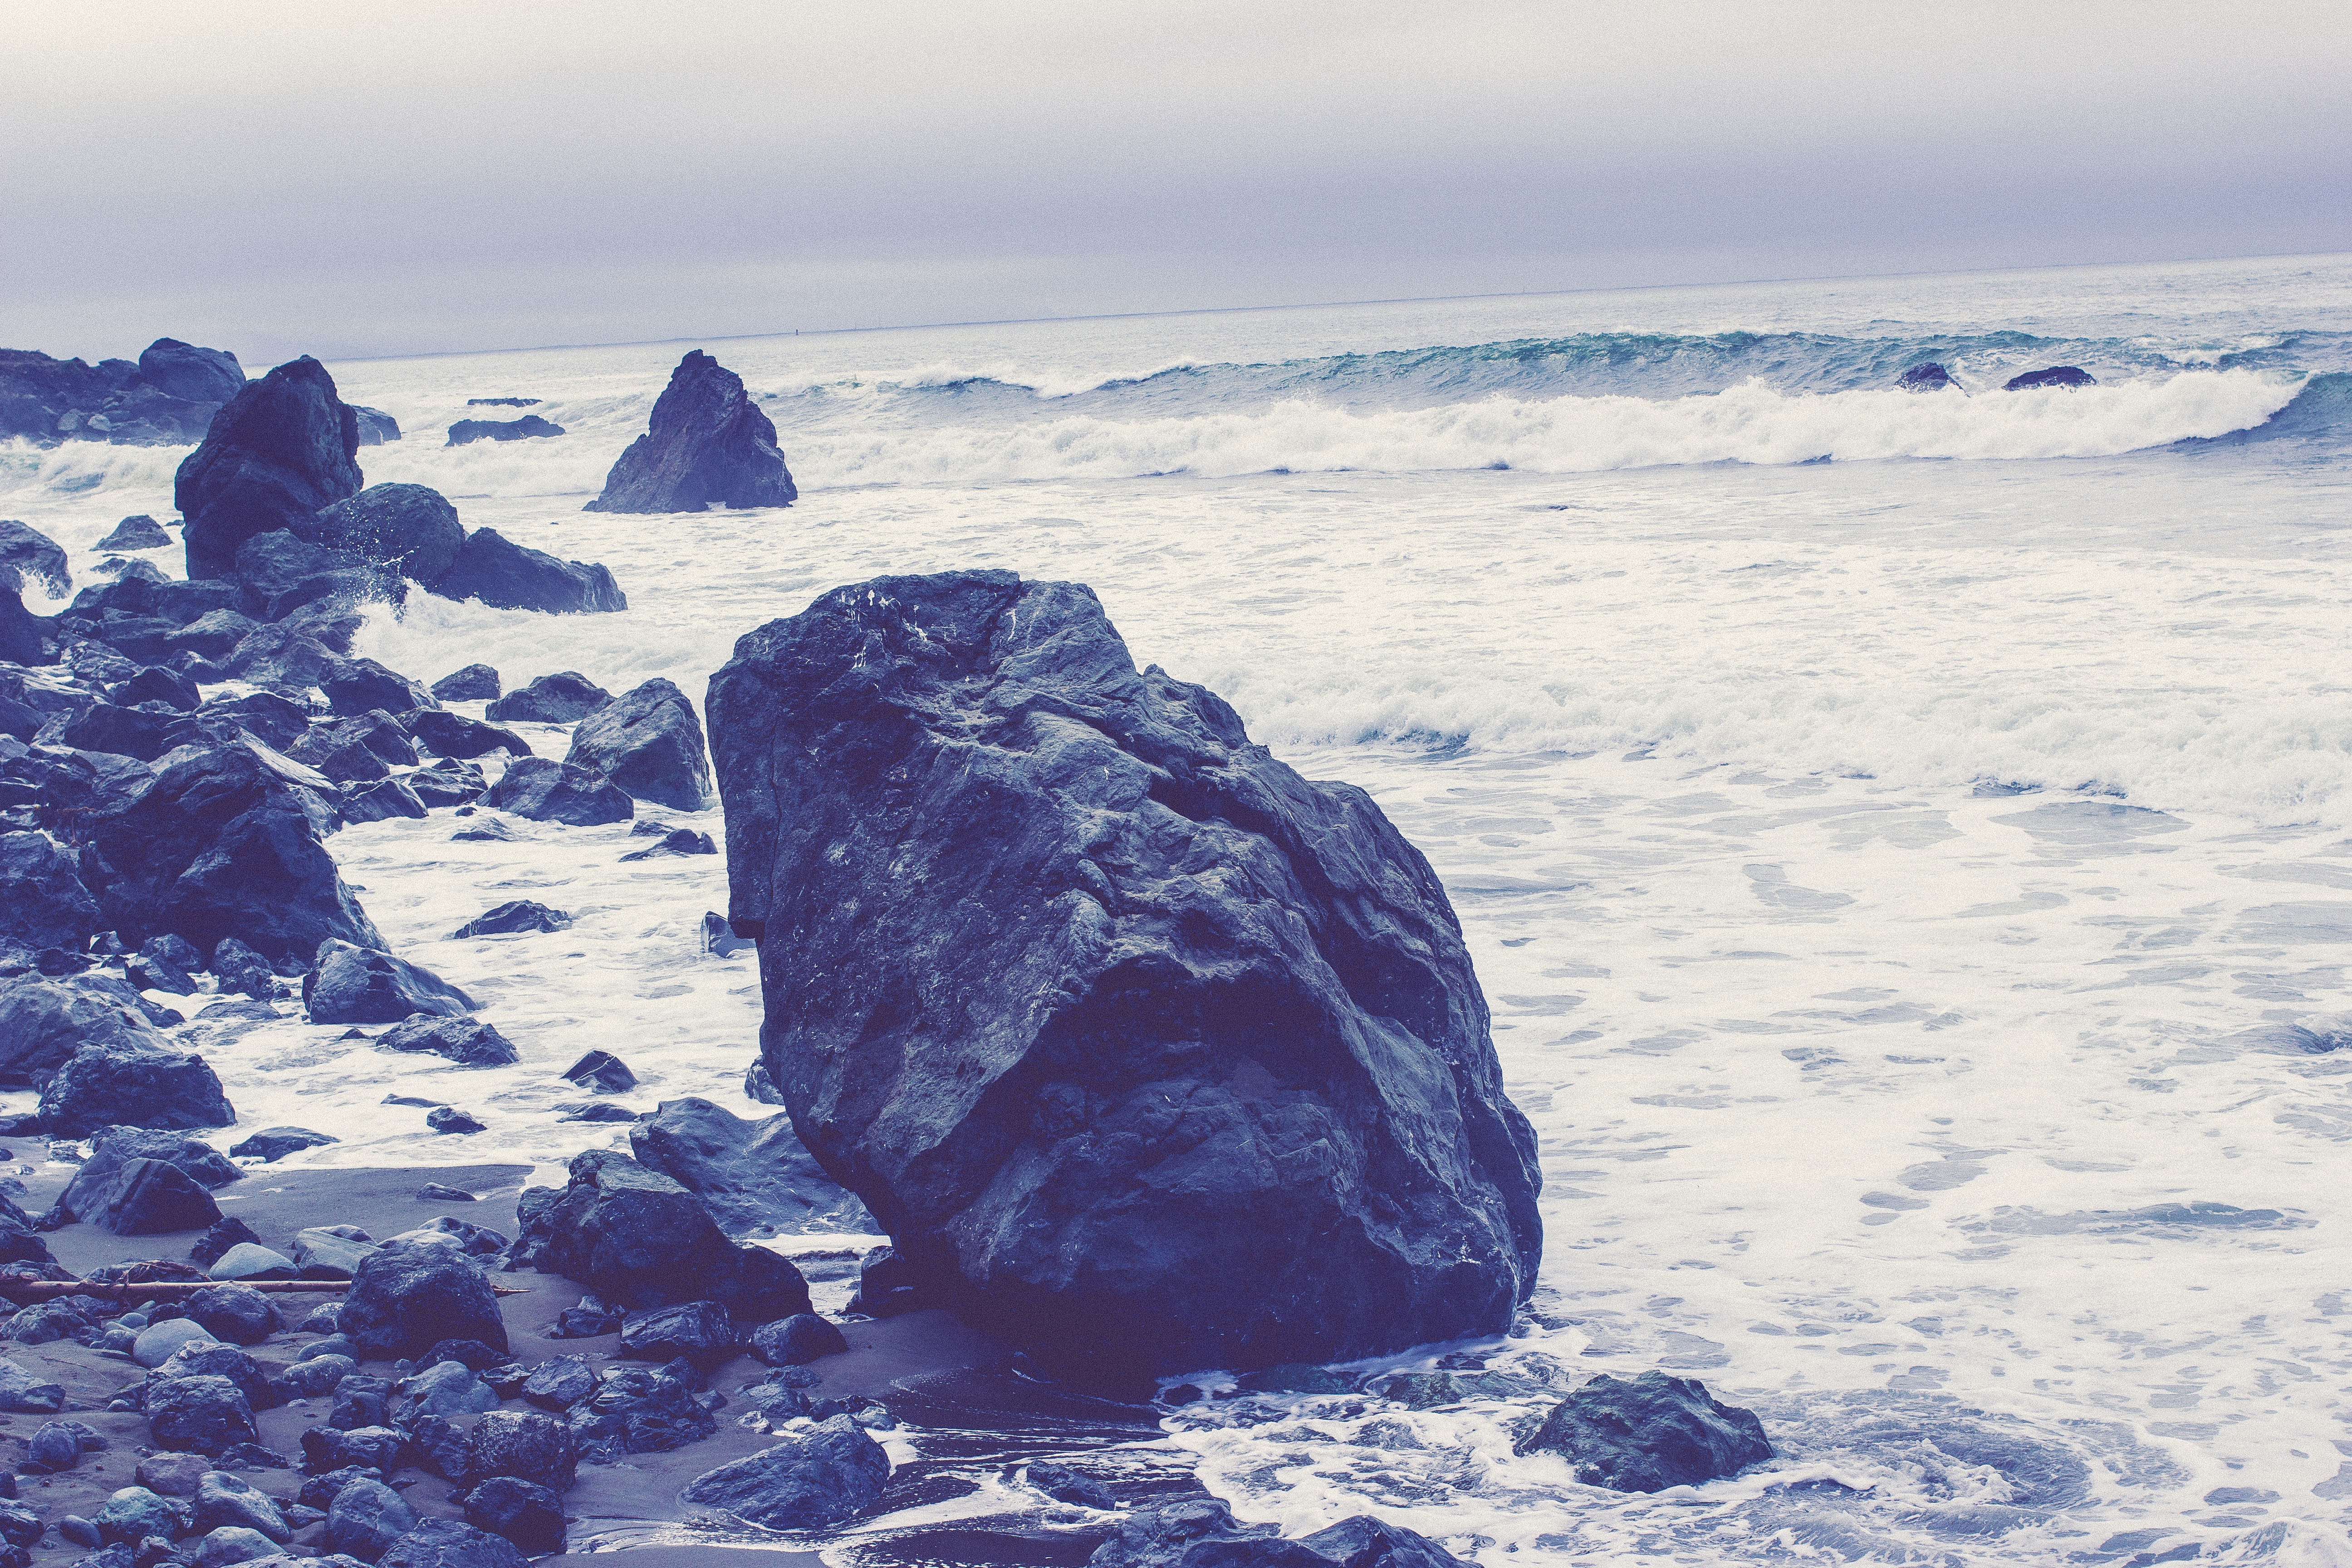
sea, rock, ocean, mountain, snow, winter, wave, ice, glacier, weather, arctic, terrain, season, iceberg, summit, geology, melting, tundra, freezing, landform, arctic ocean, natural environment, glacial landform, ice cap, sea ice